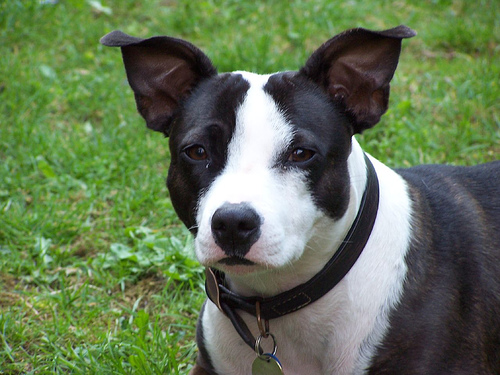
Animal: dog
Breed: staffordshire_bull_terrier